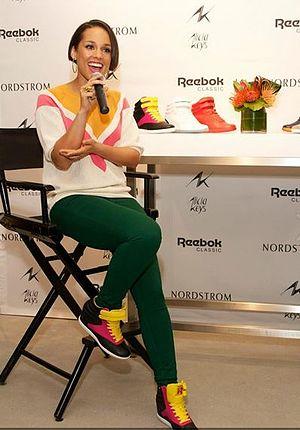
Alicia Keys, de son vrai nom Alicia Augello-Cook, née le 25 janvier 1981 dans le quartier de Harlem à New York, est une pianiste, chanteuse, auteure-compositrice-interprète, actrice et productrice américaine.